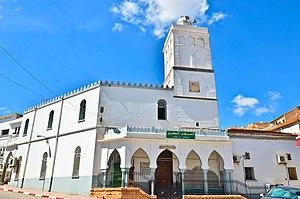
Mascara, est une commune algérienne de la wilaya de Mascara dont elle est le chef-lieu.